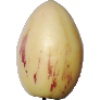
Label: pepino